Mats Sundin

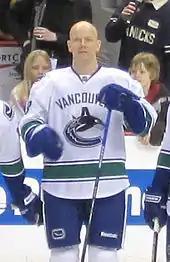
Sundin with the Vancouver Canucks in February 2009, a month after making his debut with the team.

Sundin became a free agent on 1 July 2008, although the Maple Leafs had previously given the Montreal Canadiens special rights to negotiate with him until then. On the day of free agency, newly appointed Vancouver Canucks General Manager Mike Gillis offered Sundin a lucrative two-year, $20 million contract which, if signed, would have made him the highest paid player in the NHL. Attempting to entice him to sign with the Canucks, numerous Vancouver businesses extended Swedish-centred special offers, such as a Volvo and IKEA products. The New York Rangers, Canadiens and Leafs also made contract offers; however, Sundin chose to hold out for the beginning of the season, contemplating retirement. After announcing that he would, in fact, return to the NHL and sign with a team, he narrowed his prospects down to the Rangers and Canucks. On 18 December 2008 the Canucks announced that Sundin had signed with the club to a one-year, $8.6 million contract. Pro-rated for the remainder of the season, Sundin's salary worked out to $5 million. Taking a $1.4 million pay cut from the Canucks' original yearly offer, Sundin reportedly decreased his contract willingly in order to give the Canucks added salary cap space to potentially bolster their lineup before the end of the season.